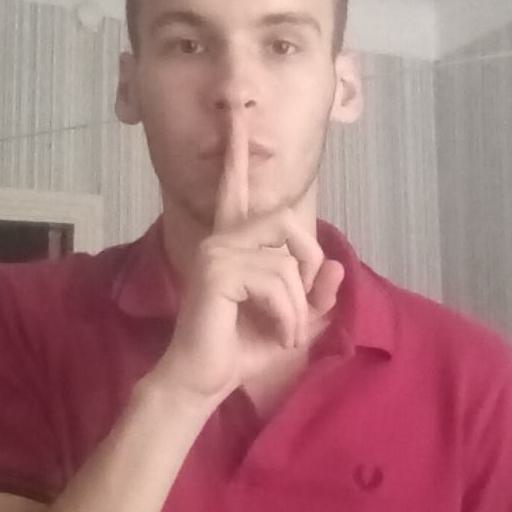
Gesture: mute